Koil Sagar

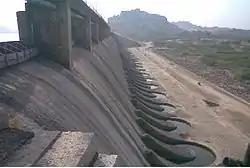
Koilsagar

Koilsagar Dam is located at Koilsagar Village of Deverakadra Mandal in Mahabubnagar District. Koilsagar Dam is one of the famous tourist attractions of Mahabubnagar District. Beside Koilsagar there is Veerabadhra Temple called KoilKonda. Every year there is a celebration (Jathara) held by nearby villagers.